Bellini and the Sphinx

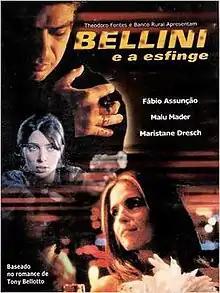
Theatrical release poster

Bellini and the Sphinx is 2001 Brazilian crime film directed by Roberto Santucci. Based on Tony Bellotto's homonymous novel, it stars Fabio Assunção as Remo Bellini, a São Paulo-based detective who investigates mysterious murders. It premiered at the 2001 Festival do Rio, where it won the award of Best Film.